History of Rio Grande do Sul

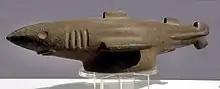
Stone sculpture of the Sambaqui tradition, representing a shark, Laboratory for Teaching and Research in Anthropology and Archeology of the Federal University of Pelotas (LEPAARQ-UFPEL)

They left relatively poor records. Archaeological sites include remains of settlements, food scraps such as animal bones and seeds, as well as personal adornments and lithic artifacts such as chipped stone arrowheads and spears, bolas, cutters, scrapers, and other tools. Their culture predominated for about 11,000 years, although it exhibited regional adaptations to the varied scenery of the territory, which is composed of different types of ecosystems. The climatic changes that the region went through over the millennia determined important modifications in the composition of the flora and fauna, to which the human populations had to adapt, and this was reflected in variations in their customs and cultures. During the climatic optimum, a period of a significant rise in global temperatures that occurred from 6 thousand years B.C. onwards, these peoples began to colonize the forests of the sierras and to climb the plateau. Rock engravings and tools adapted to woodworking appear, especially bifacial axes. The so-called Humaitá tradition was formed there.